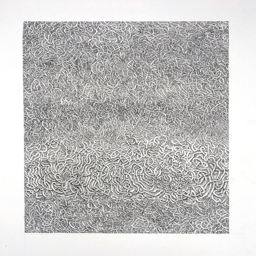
things in a drawing and maybe more